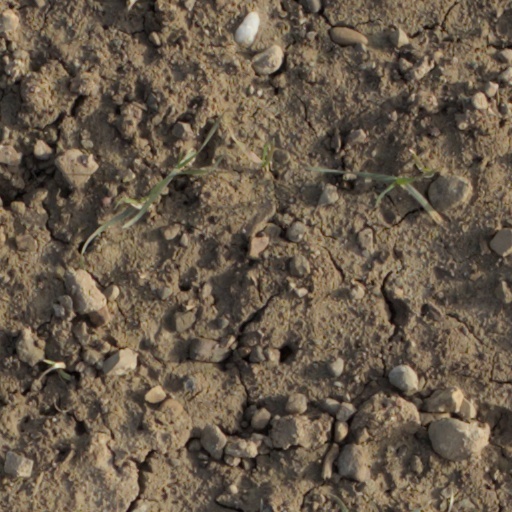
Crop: wheat